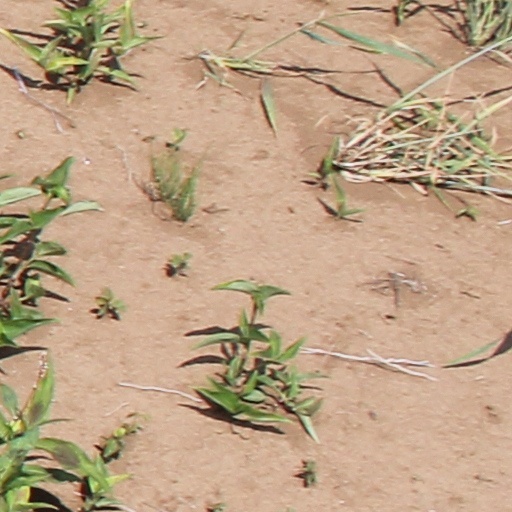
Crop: wheat